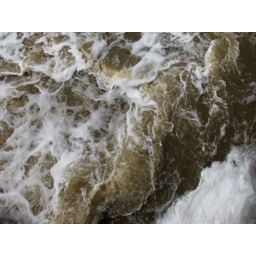
water under the bridge